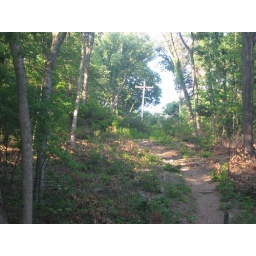
A cross-shaped power line tower atop a steep hill in St. Stanislaw.